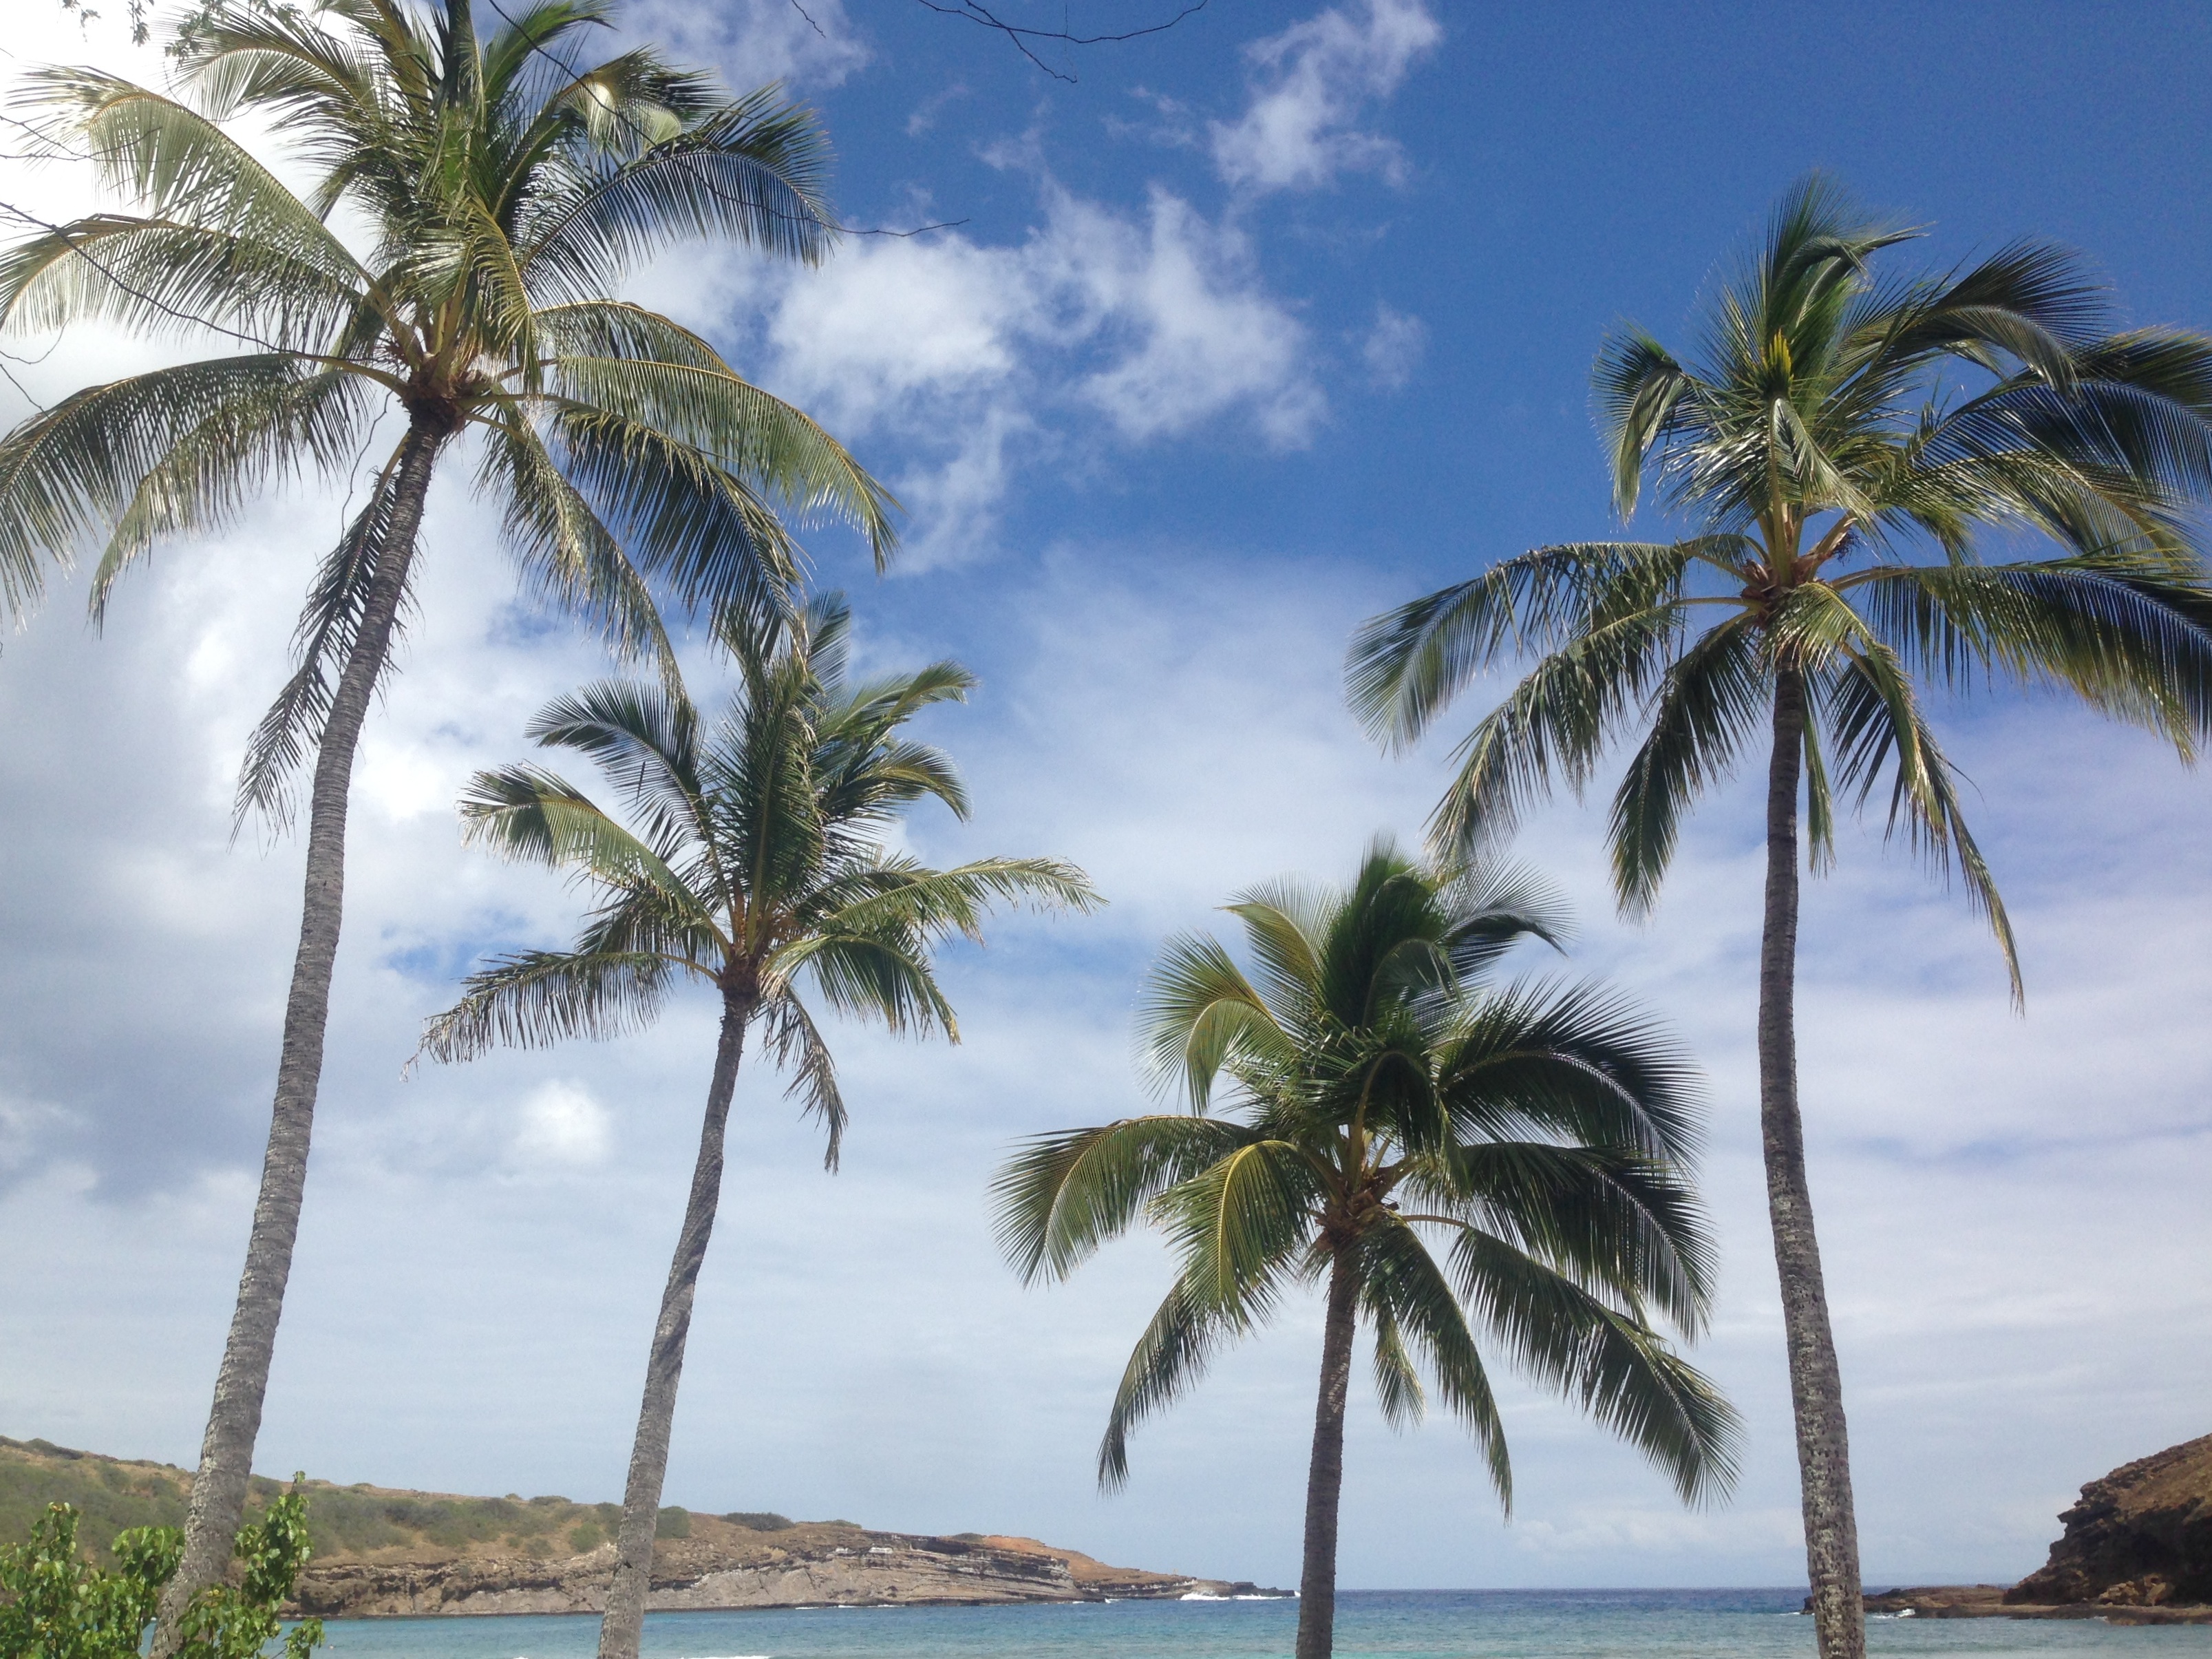
beach, sea, coast, tree, ocean, plant, vacation, bay, island, body of water, caribbean, tropics, flowering plant, woody plant, land plant, arecales, palm family, borassus flabellifer